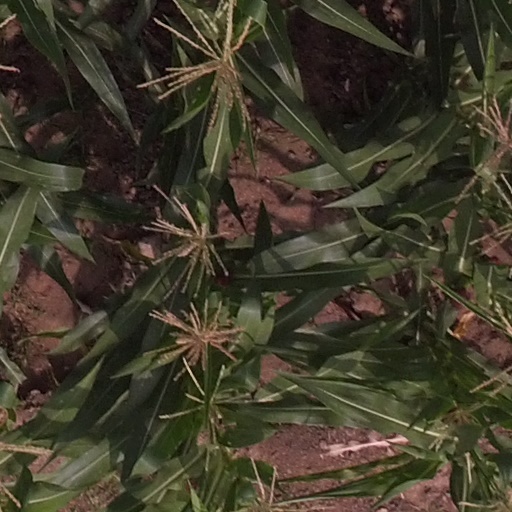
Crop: maize; corn